Sky position (RA, Dec in degrees): 204.265, 11.634
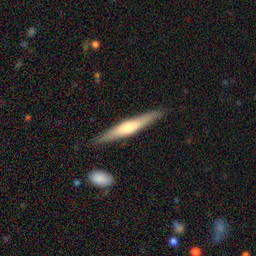
Galaxy morphology: Edge-on Galaxies with Bulge